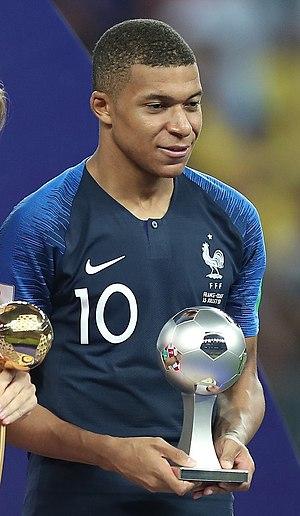
Kylian Mbappé, né le 20 décembre 1998 dans le 19ᵉ arrondissement de Paris, est un footballeur international français qui évolue actuellement en Ligue 1 au poste d'attaquant au Paris Saint-Germain.
Cet article traite de l'année 2018 de l'Équipe de France de football.
L'équipe de France de football, créée en 1904, est l'équipe nationale qui représente la France dans les compétitions internationales masculines de football, sous l'égide de la Fédération française de football. Elle consiste en une sélection des meilleurs joueurs français. Les joueurs sont traditionnellement appelés Les Tricolores ou encore Les Bleus. De nos jours c'est cette dernière appellation qui est la plus usitée.
Didier Deschamps, né le 15 octobre 1968 à Bayonne, est un footballeur international et entraîneur français.